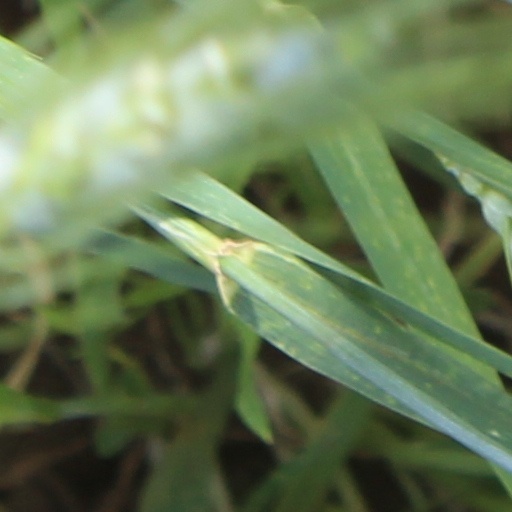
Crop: wheat